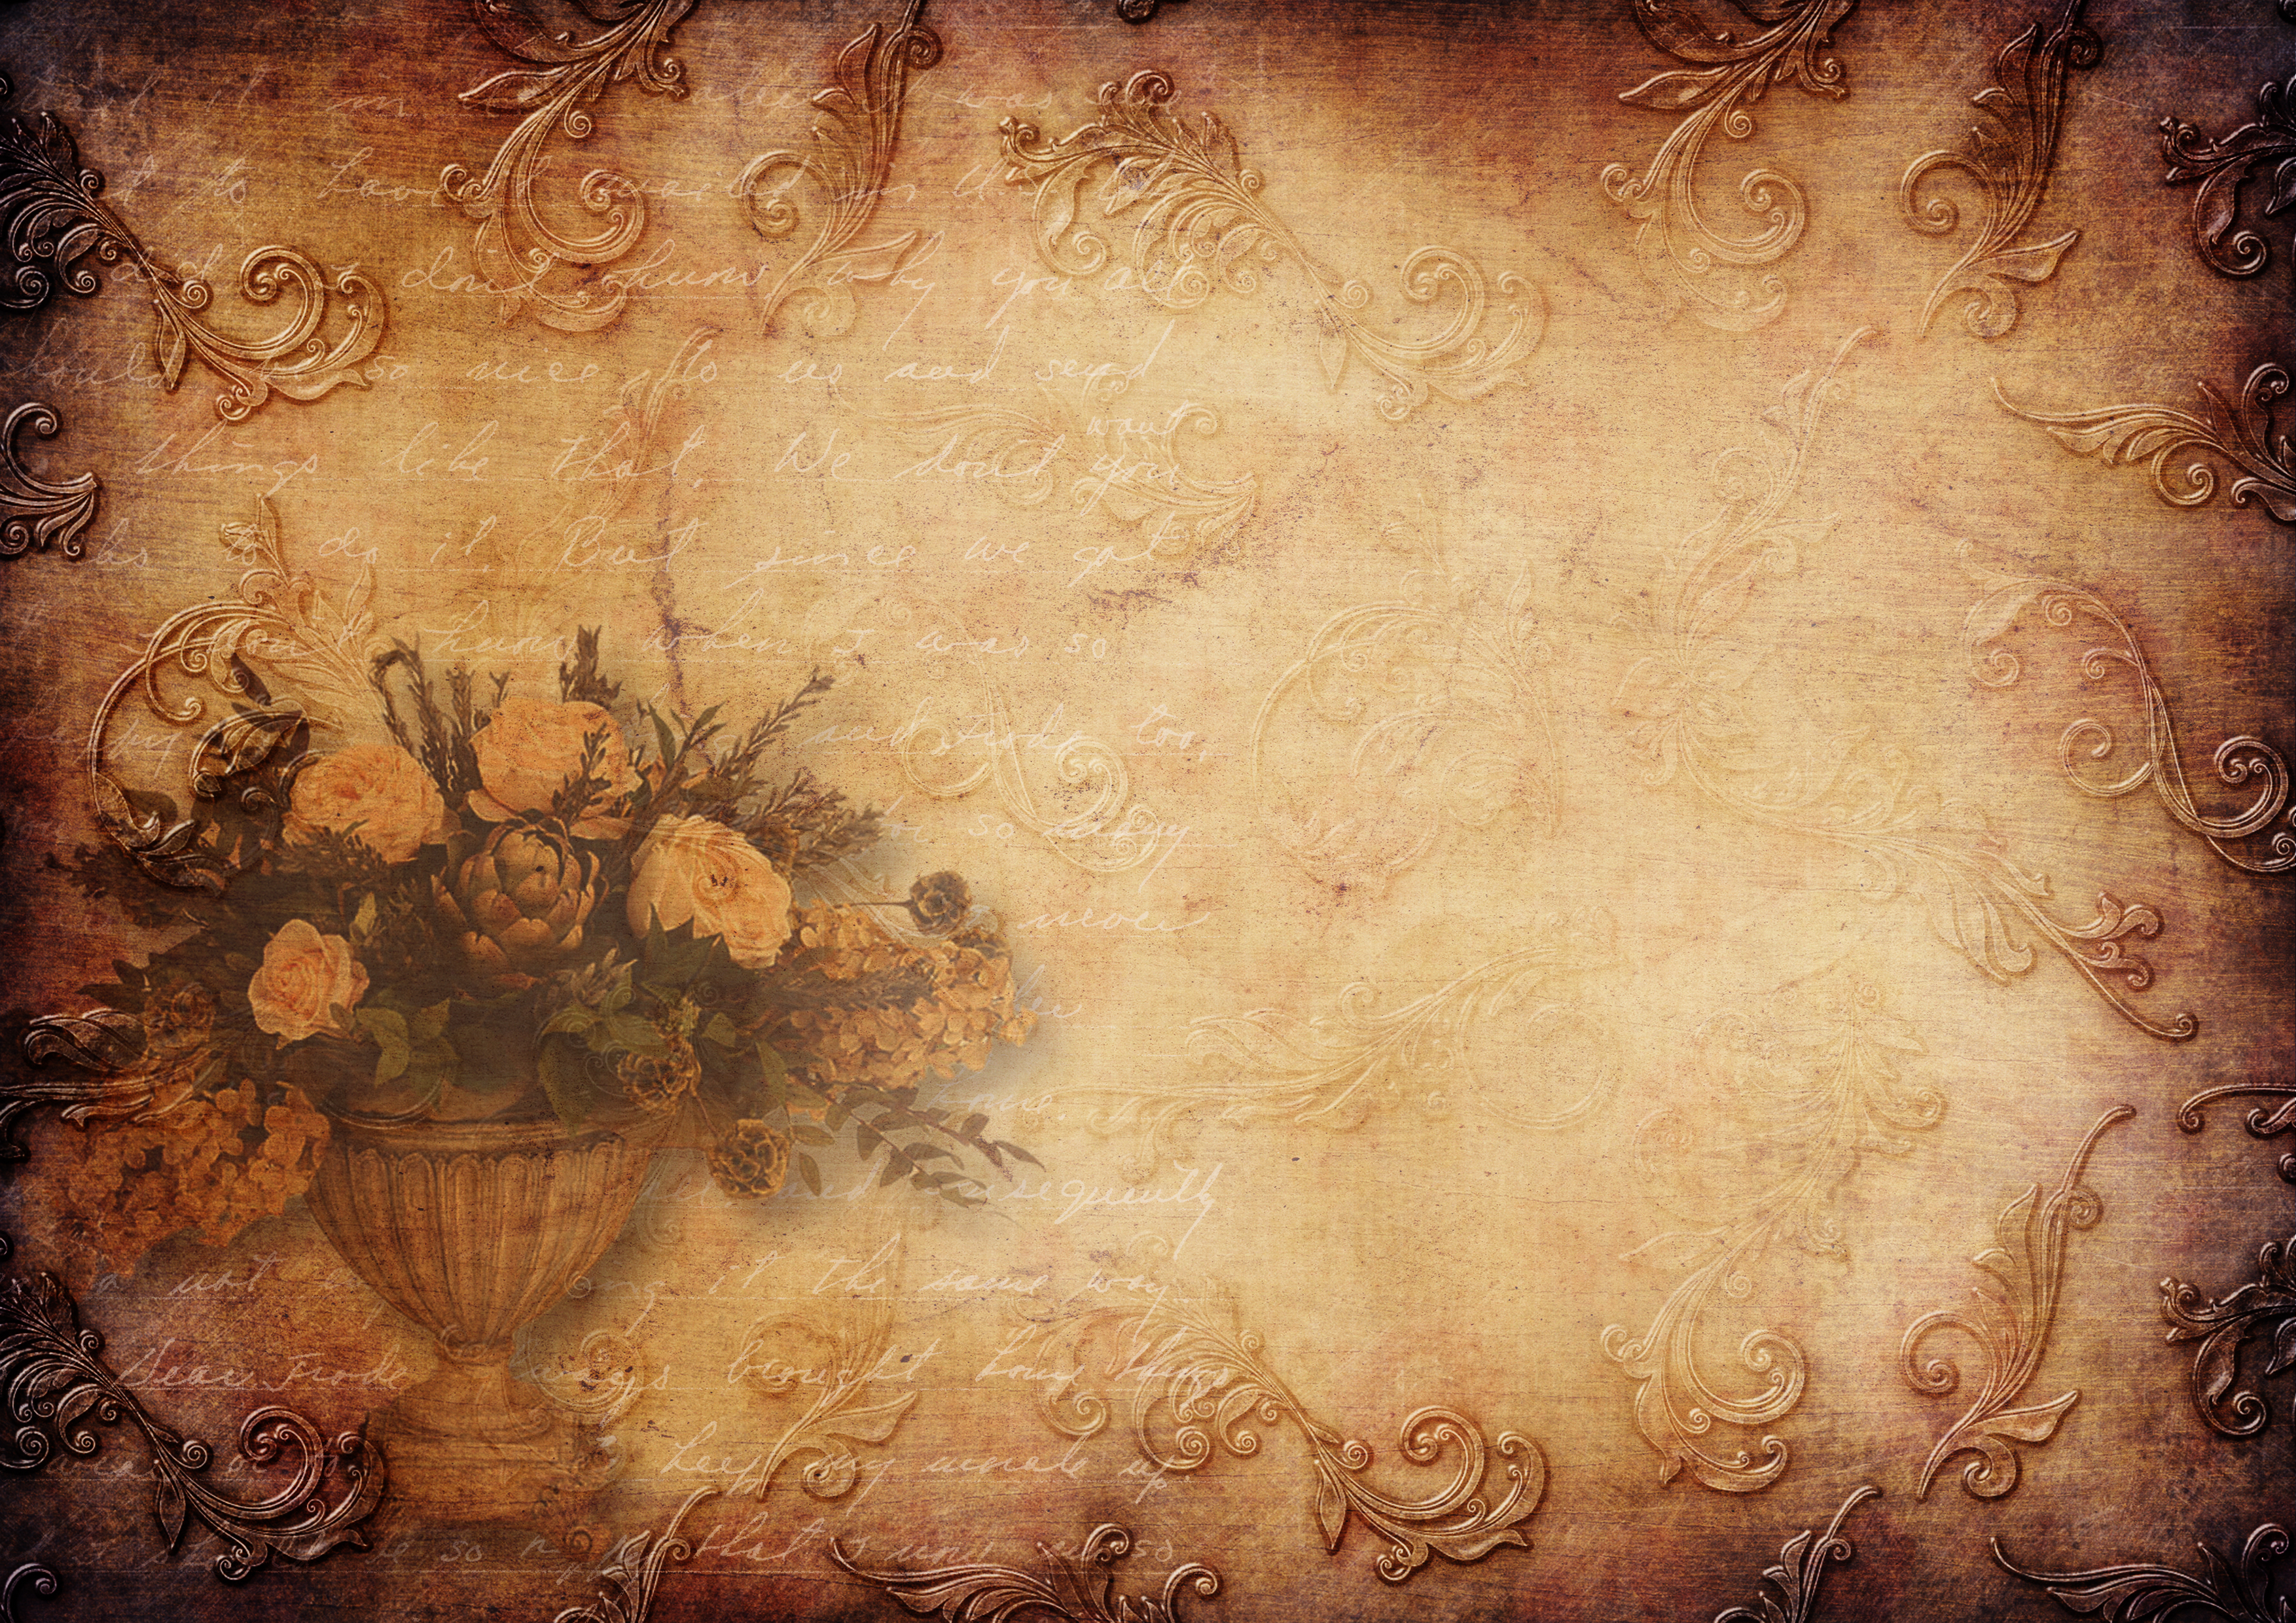
flowers, ornaments, frame, vintage, shabby chic, font, paper, copy space, old, decorative, birthday, greeting card, scrapbook, background, postcard, floral, design, pattern, art, painting, visual arts, computer wallpaper, stock photography, wallpaper